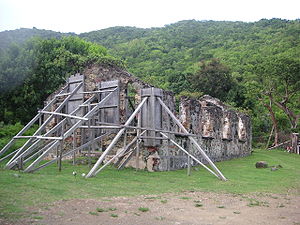
Britiske Jomfruøer / Historie
Ruinerne af St Phillip's Church Tortola, en af de vigtigste historiske ruiner i området.
De Britiske Jomfruøer er et britisk oversøisk territorium i Caribien øst for Puerto Rico.